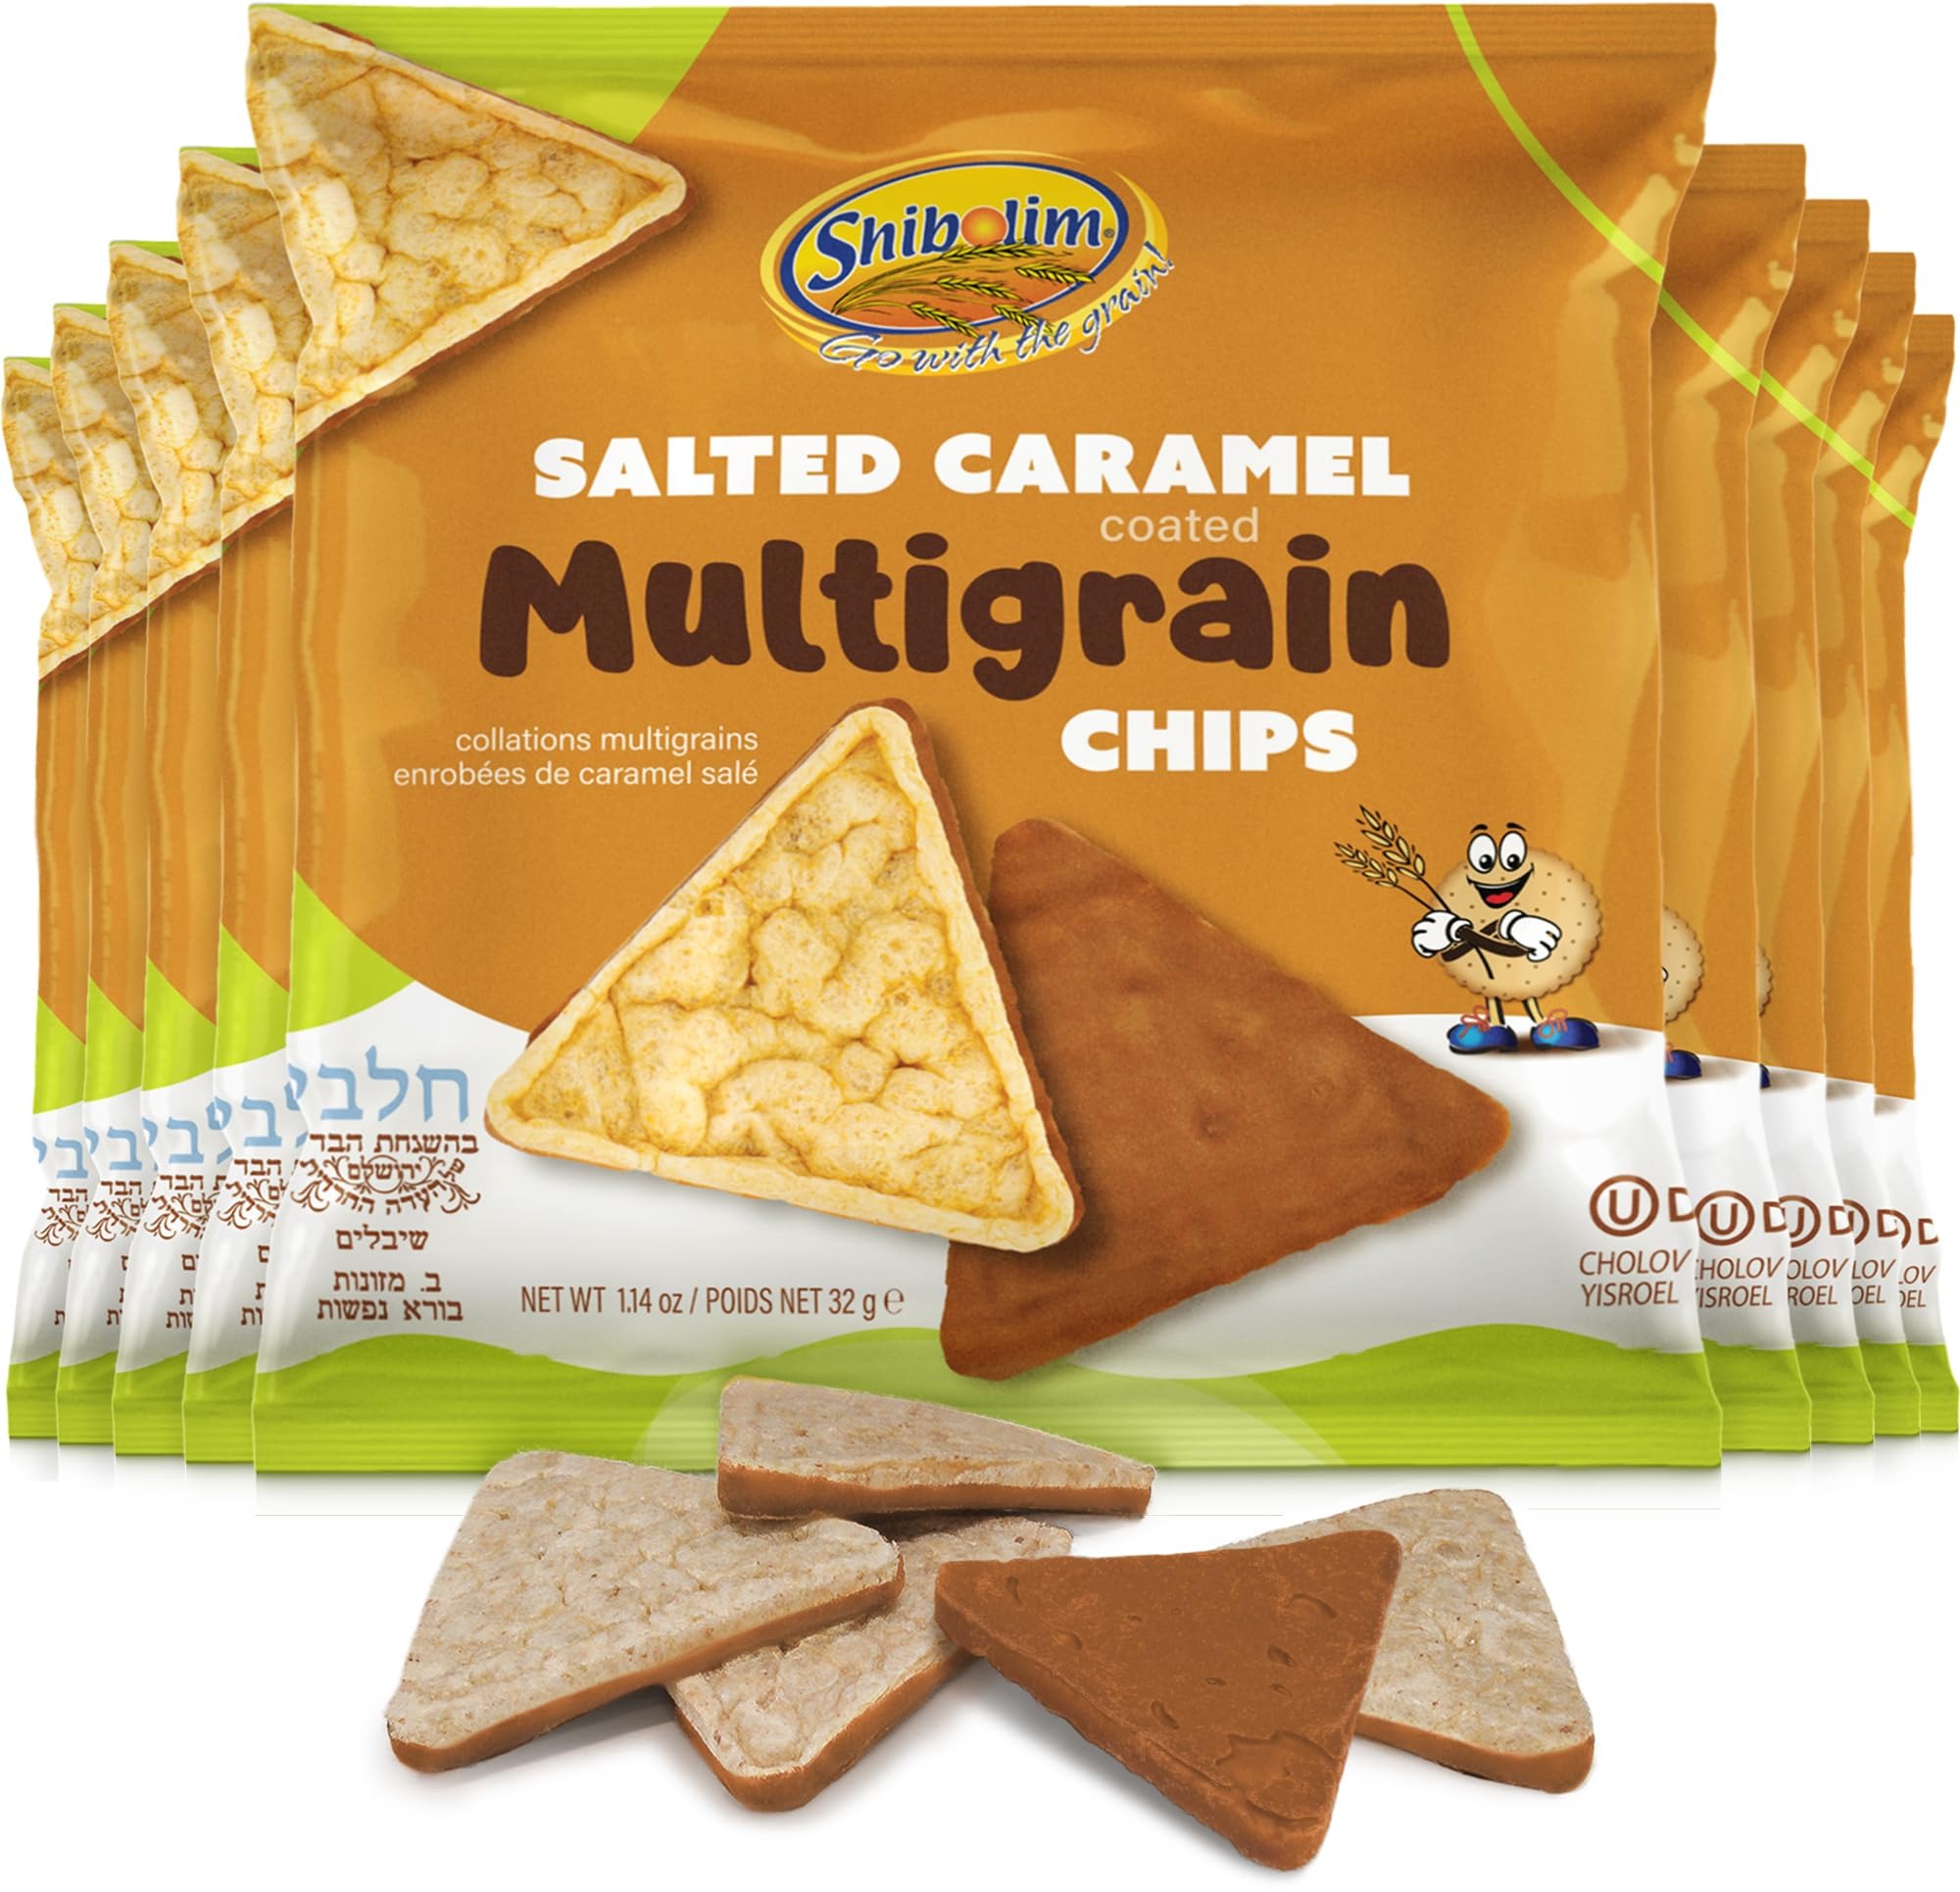
Item Name: Shibolim Multigrain Salted Caramel Covered Rice Chips, 1.14oz (9 Pack) | Gluten Free | Low Calorie Snack | Chocolate Rice Cakes (1.14, 9)
Bullet Point 1: LOW CALORIE & GLUTEN FREE– Crafted for those seeking a wholesome and delightful snack, our caramel covered rice cakes are gluten-free and low in calories, catering to various dietary needs and wellness goals.
Bullet Point 2: VERSATILE SNACKING - Enjoy these low carb rice cakes on their own or get creative by topping them with peanut butter, fruits, or even berries. There are endless ways to indulge in this sweet and satisfying snack.
Bullet Point 3: ON THE GO SIZE - Packaged in a convenient 1.14oz bag, our rice chips are ideal for slipping into your bag, lunchbox, or desk drawer, making it easy to enjoy a tasty treat wherever your day takes you.
Bullet Point 4: MULTIGRAIN GOODNESS - Made from multigrain puffed cakes, our caramel covered rice cakes contribute to a balanced diet and offer a satisfying crunch in every bite.
Bullet Point 5: CERTIFIED – Shibolim Multigrain Salted Caramel Chocolate Covered Rice Chips are certified Kosher.
Product Description: Satisfy your cravings guilt free with our Shibolim Multigrain Salted Caramel Covered Rice Chipss, a delectable gluten free and low calorie snack that is irresistibly delicious. These triangle shaped rice chips are coated on one side with a rich layer of premium caramel, creating a perfect blend of flavors and textures in every bite. Enhance your snack time and elevate your meals with our Caramel Coated Multigrain Rice Chips. Indulge in a treat that's not just delicious but also supports your healthy lifestyle.
Value: 9.0
Unit: Ounce

Price: 19.95